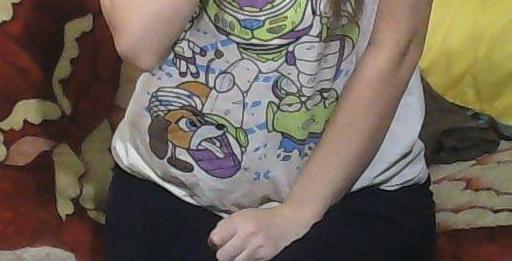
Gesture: no_gesture